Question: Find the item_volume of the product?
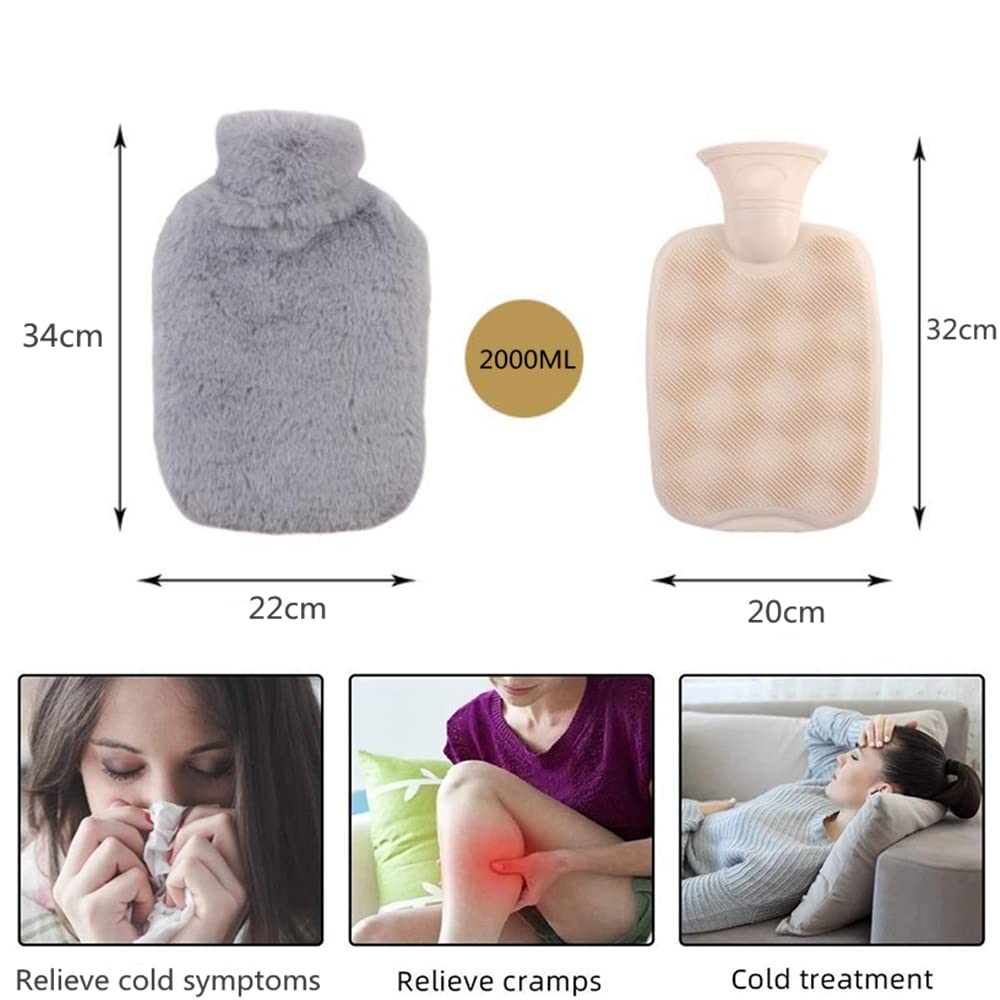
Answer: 2000.0 millilitre